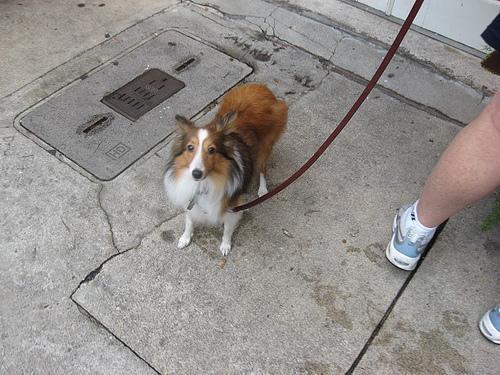
collie